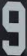
Number: 9